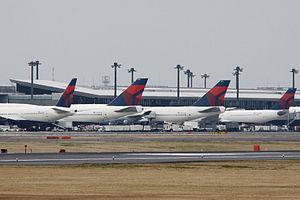
Delta Air Lines, est une compagnie aérienne américaine opérant sur des vols réguliers aux États-Unis et dans le monde. Delta, dont le siège est à Atlanta, est régie par les lois du Delaware.